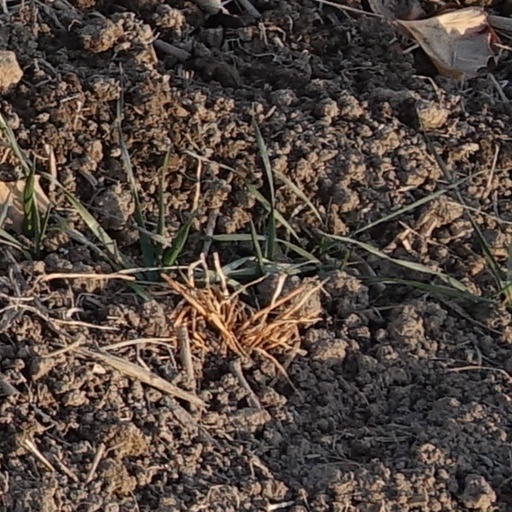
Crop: wheat